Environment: real
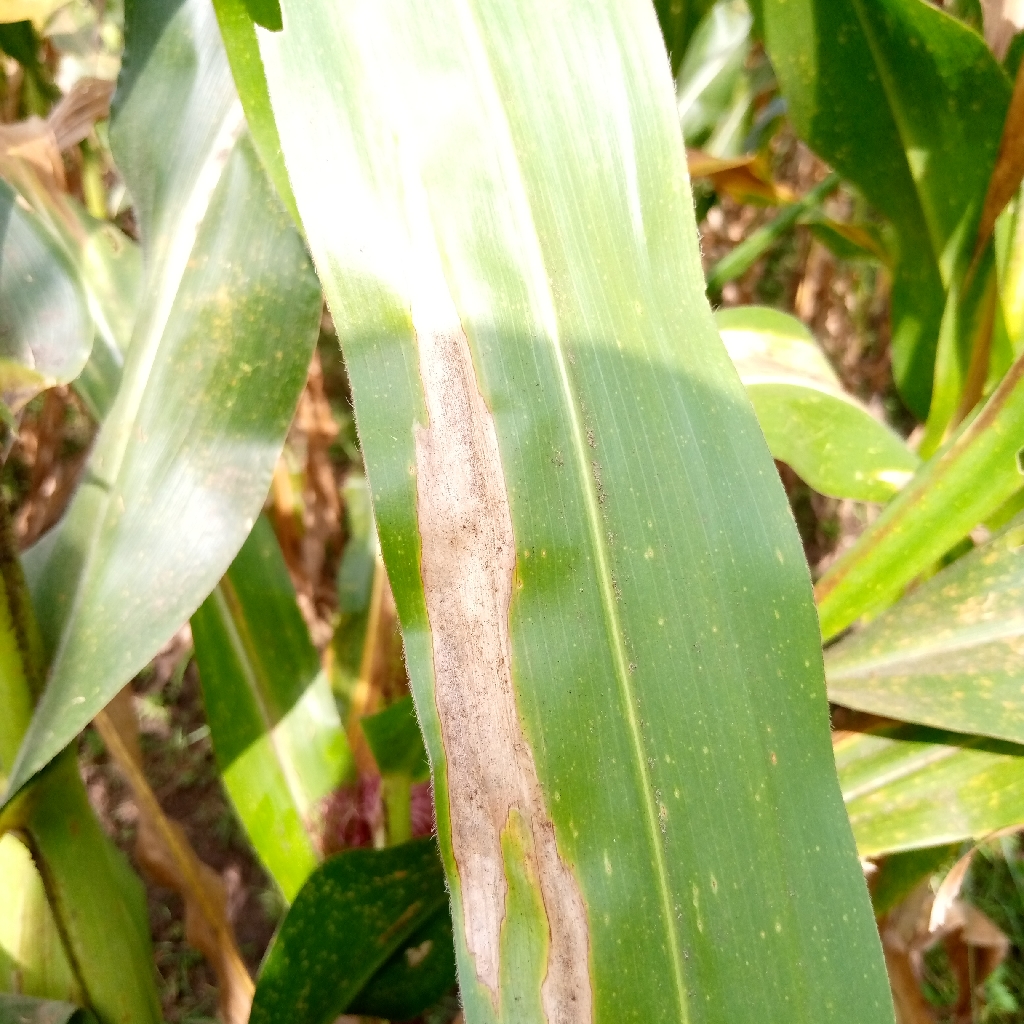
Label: northern_corn_leaf_blight